Htayanka Princess

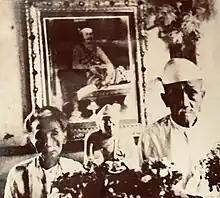
The prince and princess during their old age

During King Mindon's illness before his final days, she served as a masseuse to him. While observing her and Pyinmana, the right masseur, King Mindon was delighted and ordered their marriage once they reached adulthood. As they prepared to return, both Pyinmana and Htayanka were awarded a diamond necklace.